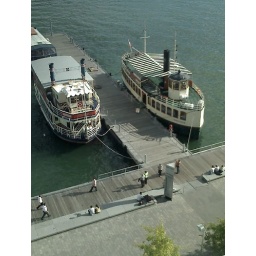
Its the touring boats in the lake Ontario, another view from QQ